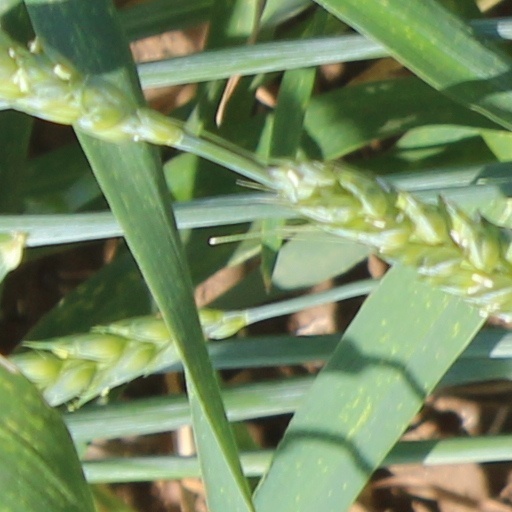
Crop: wheat